Ukrainian culture during the Russian invasion of Ukraine

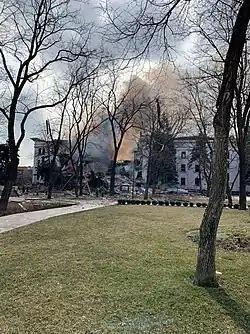
The Drama Theatre in Mariupol was mostly destroyed on 16 March 2022, while sheltering at least 1,300 inside.

The Dormition Cathedral in Kharkiv was damaged during the battle of Kharkiv. Artwork and stained glass in the cathedral were damaged by a cruise missile that also damaged the Kharkiv city center. The Slovo Building in Kharkiv was also damaged by Russian military actions, as well as a memorial in Drobytsky Yar on the outskirts of Kharkiv dedicated to Holocaust victims. On 7 March, the exterior of the Kharkiv Art Museum received some damage, and while the exhibitions were not damaged, they continued to face danger from street and air attacks. Many modern-era buildings received damage, including the Kharkiv Regional Administration building, Kharkiv City Council, the Opera & Ballet Theatre and the Faculty of Economics building of Kharkiv University.